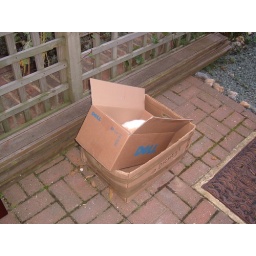
cat in a box 2